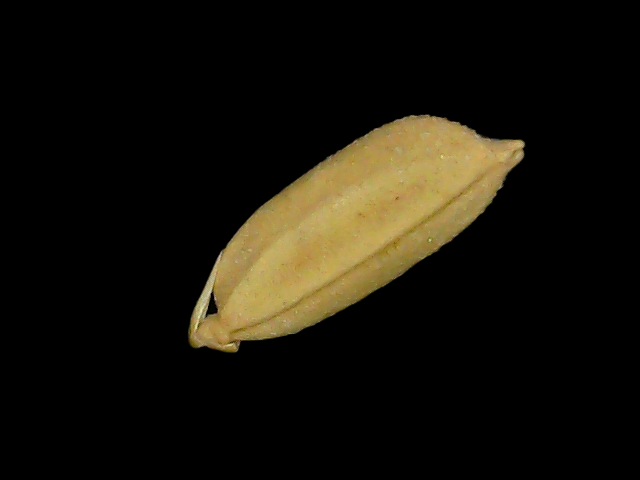
Rice variety: Bd52